Helsinki–Tallinn Tunnel

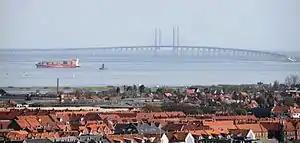
The Øresund Bridge integrates the cities of Copenhagen and Malmö to a single economic area. The Helsinki–Tallinn tunnel is expected to have a similar effect.

The economic benefits would be significant, both in terms of increased connections and economic integration between the two cities (the Øresund Region has been offered as an example), but also in a wider context of convenient passenger train connections between Southern Finland and the Baltic states, and a fixed link for freight from across Finland on to the Rail Baltica, thus providing a rail freight connection with the rest of Europe. An estimated 12.5 million annual passengers would use the tunnel.